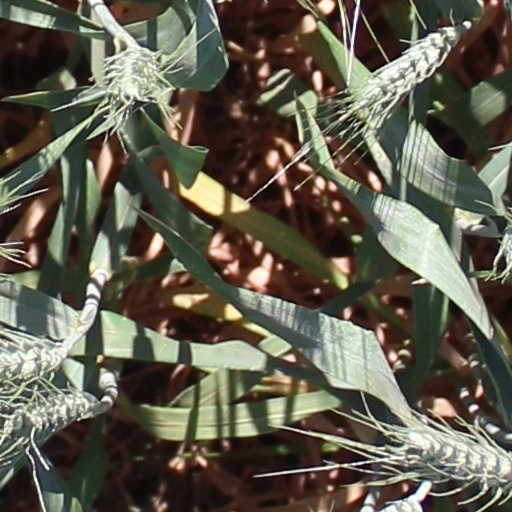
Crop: wheat